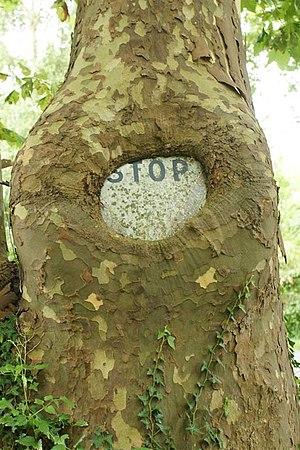
Ce panneau cloué avant 1971 sur un jeune platane s'est inclus grâce à l'activité cambiale. La Genevraye, Seine et Marne L'inclusion sera totale vers 2025
Le cambium, appelé « seconde écorce » ou « écorce intérieure », est une fine couche de cellules méristématiques secondaires qui sont des cellules indifférenciées pouvant toutes se diviser. Ce tissu méristématique est situé entre le bois et le liber. Le cambium est le tissu qui est responsable de la formation du bois, saisonnière en climat froid et tempéré, et plus régulière en zone équatoriale. Son activité présente une certaine plasticité : en modifiant en permanence les propriétés du bois qu'il forme, il permet à l'arbre durant sa vie de s’adapter à la plupart des contraintes et variations de son environnement immédiat, y compris aux contraintes mécaniques et hydrauliques liées à sa croissance et à son poids.